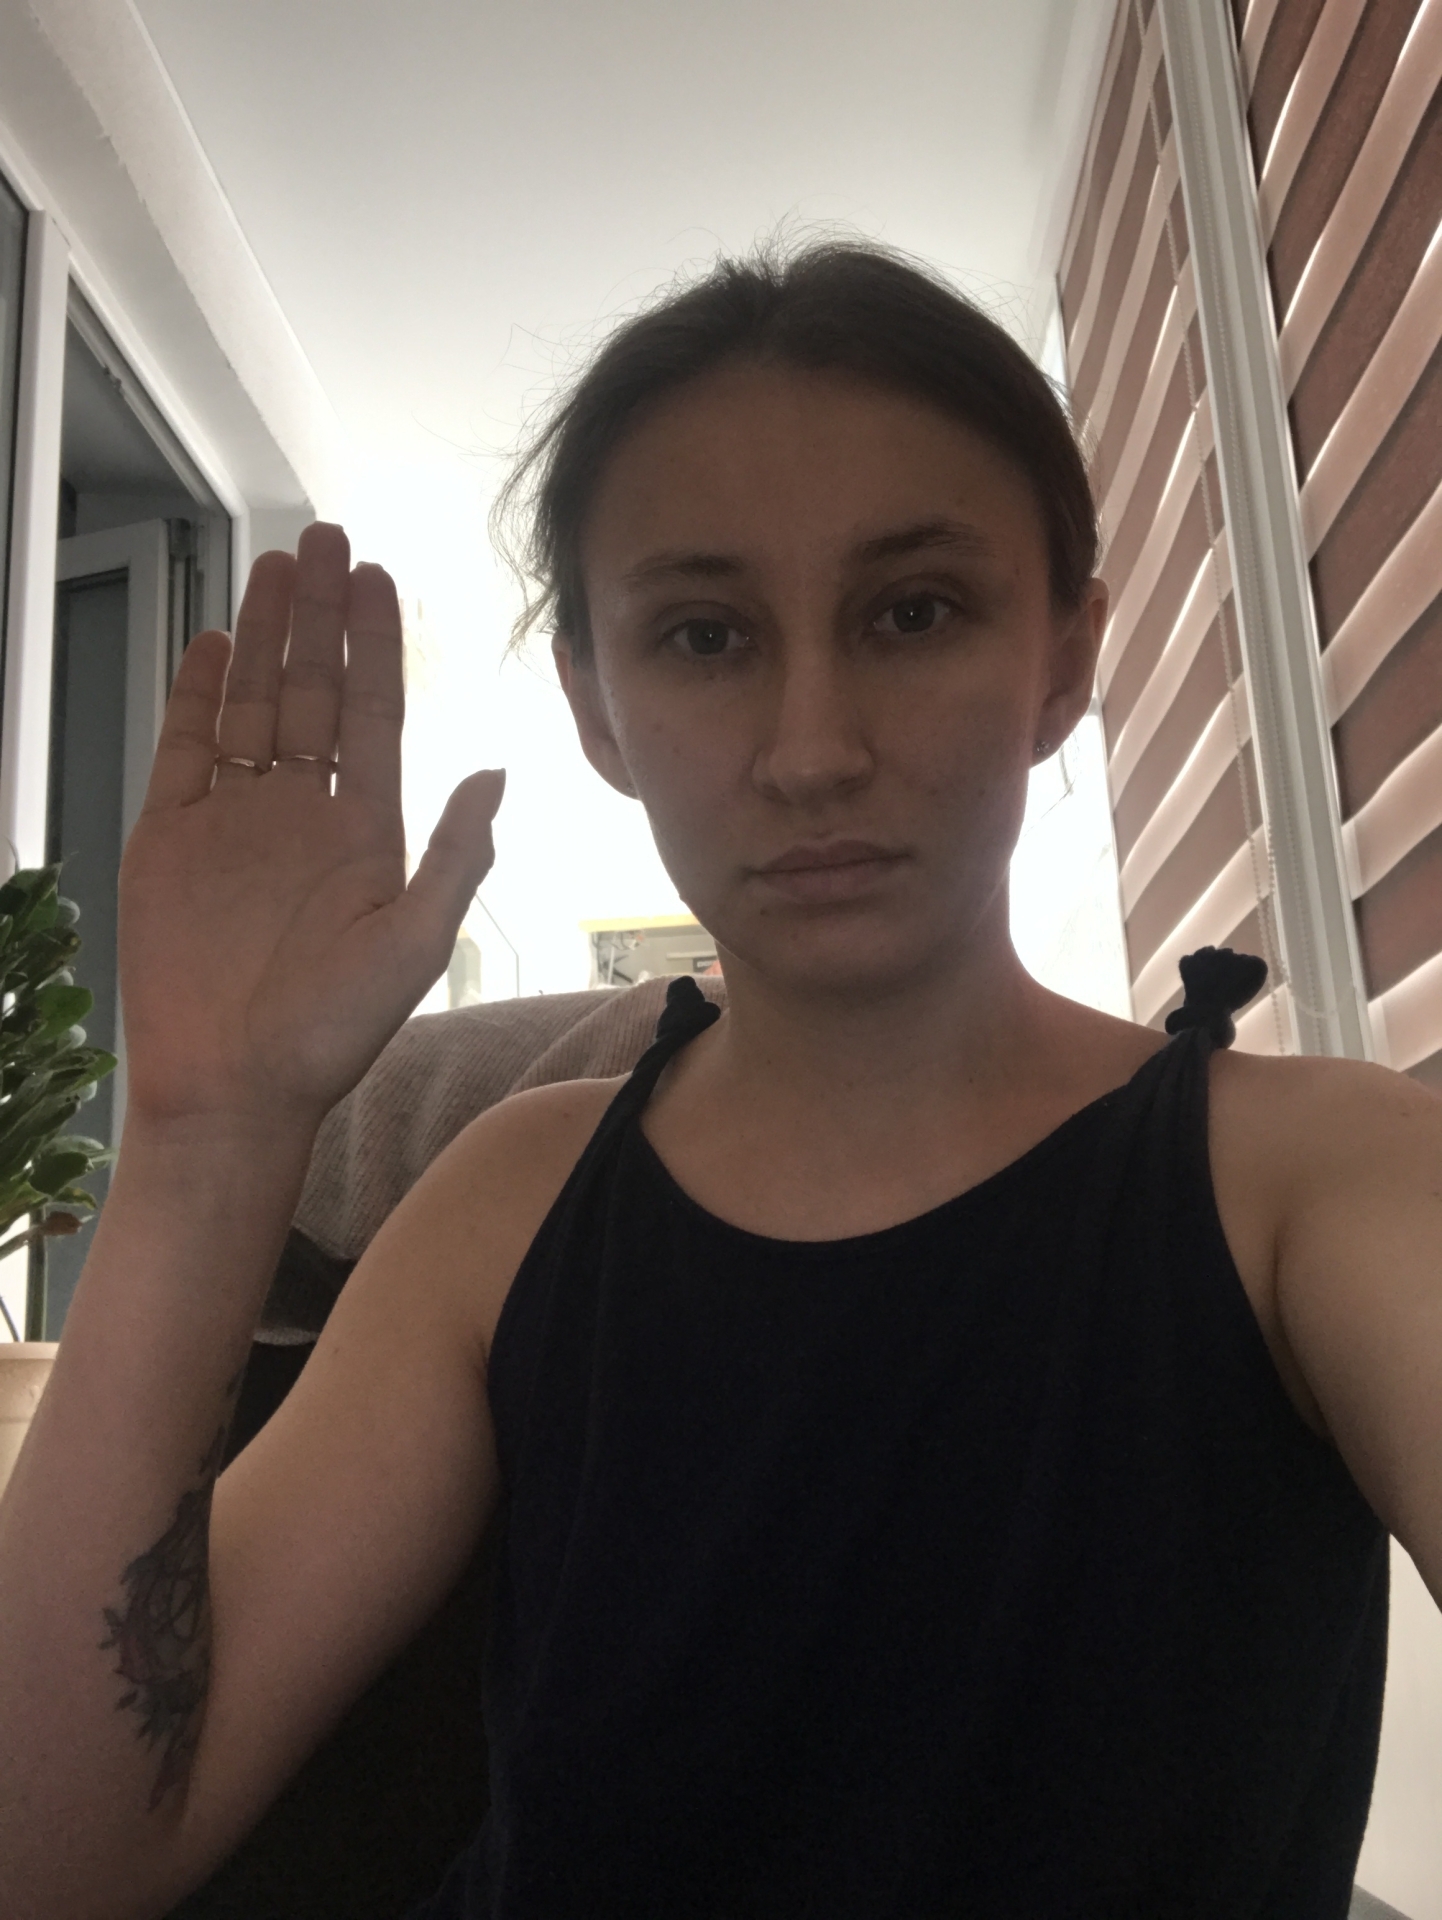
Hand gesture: stop